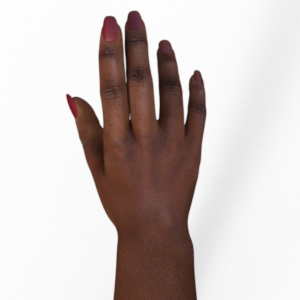
Label: paper